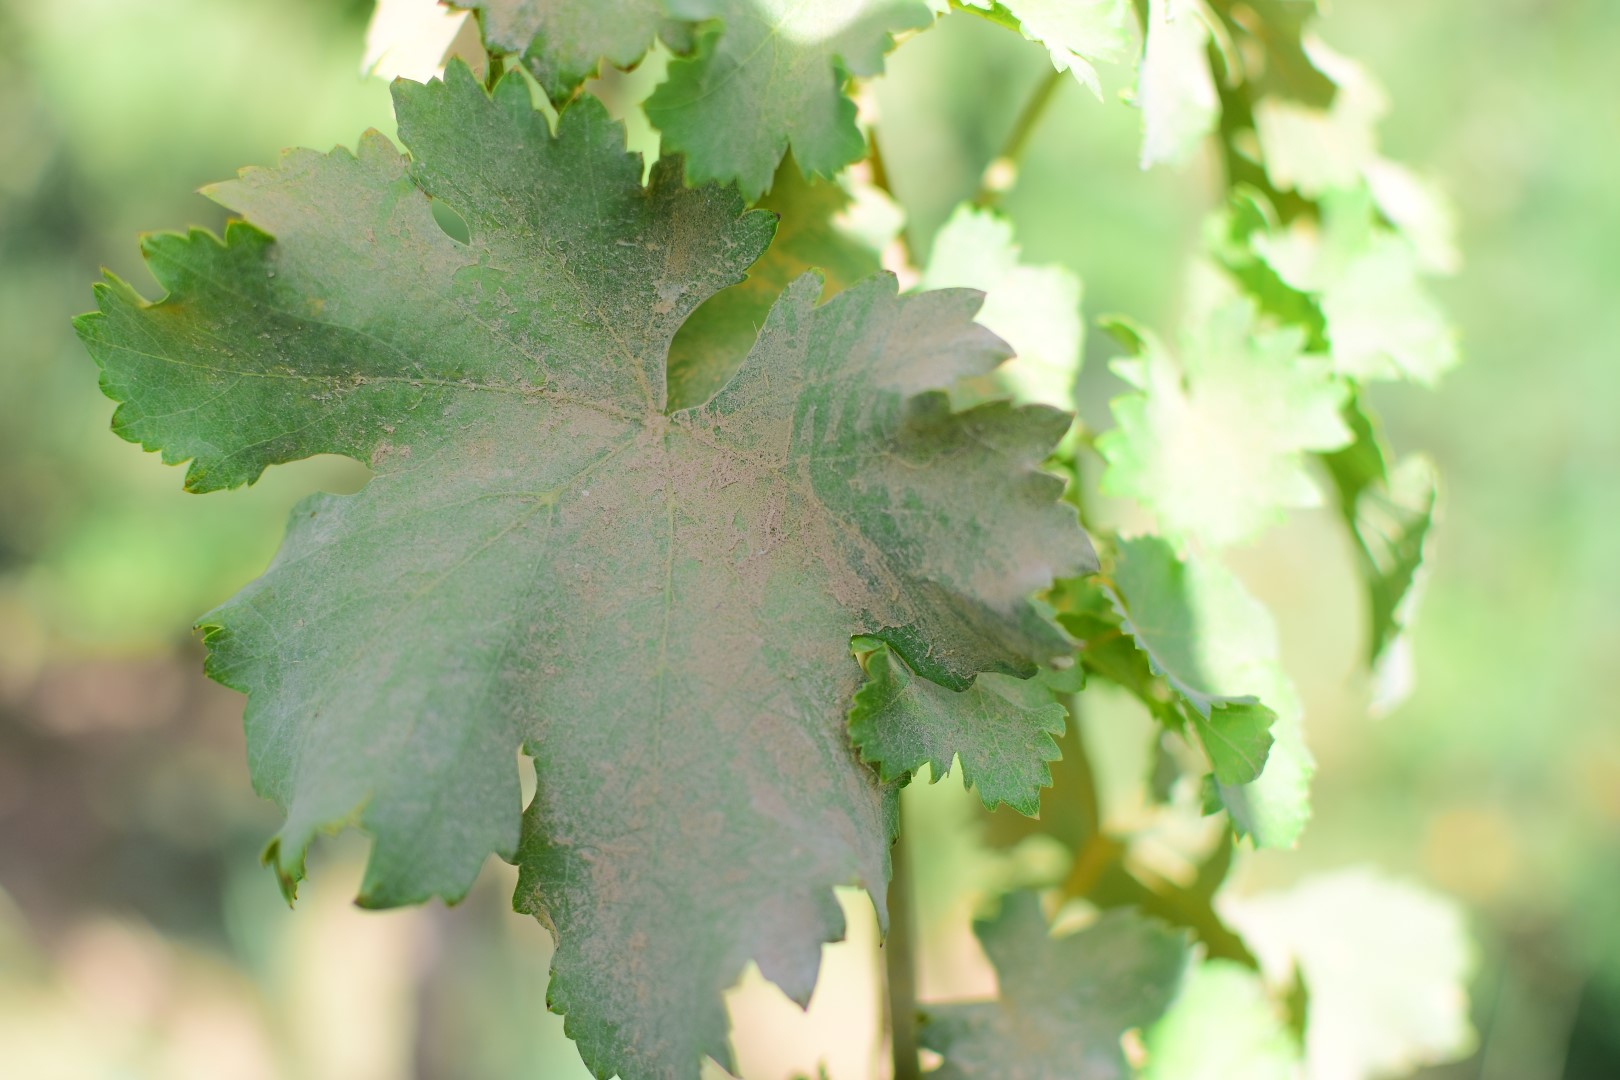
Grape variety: Deas Al-Annz